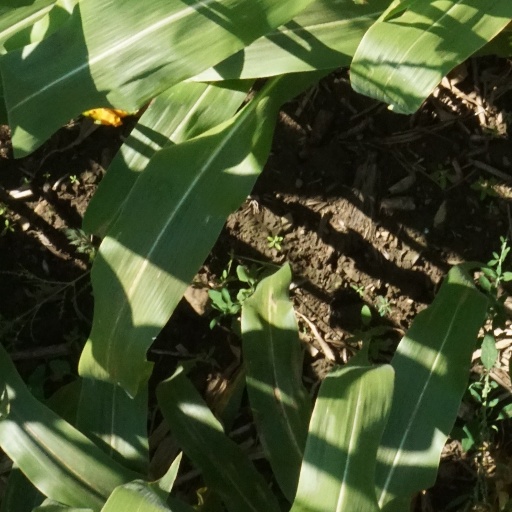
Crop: maize; corn